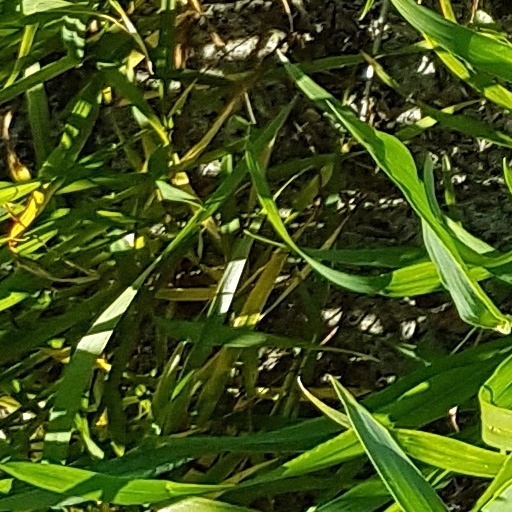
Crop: wheat